Tamburica

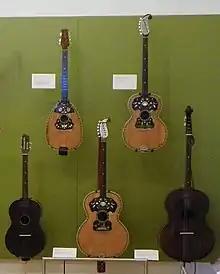
Tamburitza instruments displayed at permanent exhibition at The Musical Instrument Museum (MIM) Phoenix, AZ 85050. Shell inlaid pear like brač and guitar like shaped brač and bugarija are made by Gilg, Sisak, Croatia. Smaller dark colored is brač made by B. Grđan, Gračani, Zagreb. The large dark colored is čelo.

The number of strings on a tamburica varies and it may have single or double-coursed strings or a mixture of both. Double-coursed strings are tuned in unison. The basic forms of tamburica are (Serbian and Croatian name is given with Hungarian name in the parenthesis, if different):